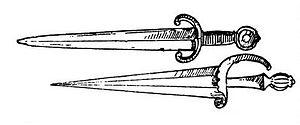
Le braquemard est un couteau du Moyen Âge à lame longue et large à un tranchant et parfois un court contre-tranchant.